EXPOSE

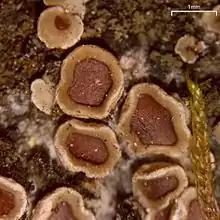
"Acarospora"

After 1.5 years in space, samples were retrieved, rehydrated and spread on different culture media. The only two organisms able to grow were isolated from a sample exposed to simulated Mars conditions beneath a 0.1% T Suprasil neutral density filter and from a sample exposed to space vacuum without solar radiation exposure, respectively. The two surviving organisms were identified as "Stichococcus sp." (green algae) and "Acarospora sp". (lichenized fungal genus). Among other fungal spores tested were "Cryomyces antarcticus" and "Cryomyces minteri", and although 60% of the cells' DNA studied remained intact after the Mars-like conditions, less than 10% of the fungi were able to proliferate and form colonies after their return to Earth. According to the researchers, the studies provide experimental information on the possibility of eukaryotic life transfer from one planet to another by means of rocks and of survival in Mars environment.